Mohammad Husni Thamrin

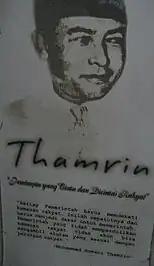
Mohammad Husni Thamrin Indonesian nationalist and political thinker 1941

Thamrin was born in Weltevreden, Batavia (modern-day Jakarta), Dutch East Indies, on 16 February 1894. His father, Thamrin Mohd. Tabri, was the son by his Indonesian mistress of an English businessman who owned the Hotel Ort in Batavia. Tabri was subsequently adopted and raised by his Javanese uncle. Thamrin was therefore born into a neo-priyayi class and in 1906, his father became district head under Governor General Johan Cornelis van der Wijck. After graduating from Koning Willem III Gymnasium, Thamrin took several government jobs before working for ten years for the shipping company Koninklijke Paketvaart-Maatschappij.